Taensa

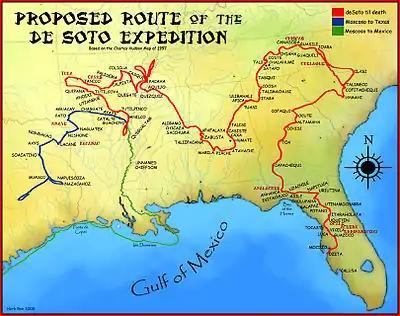
A map showing the through the Southeast

The post- Transylvania Phase (1550-1700 CE) of the Tensas Basin saw the increasing spread of Mississippian influences diffusing southward from Arkansas and northwestern Mississippi. The Jordan Mounds site on a relict channel of the Arkansas River in northeastern Louisianas Morehouse Parish was constructed during the protohistoric period between 1540 and 1685. The builders were an intrusive group in the area, Mississippianized peoples who were possibly refugees from the Mississippi River area to the east and were escaping the collapse of their society brought about by the aftereffects of European contact. By the late 1600s the site was abandoned.